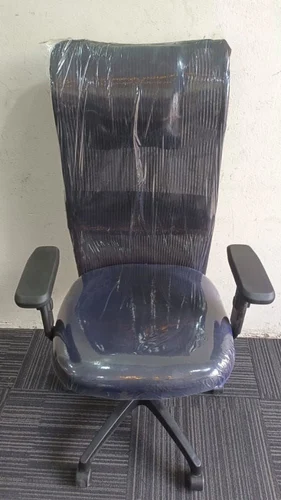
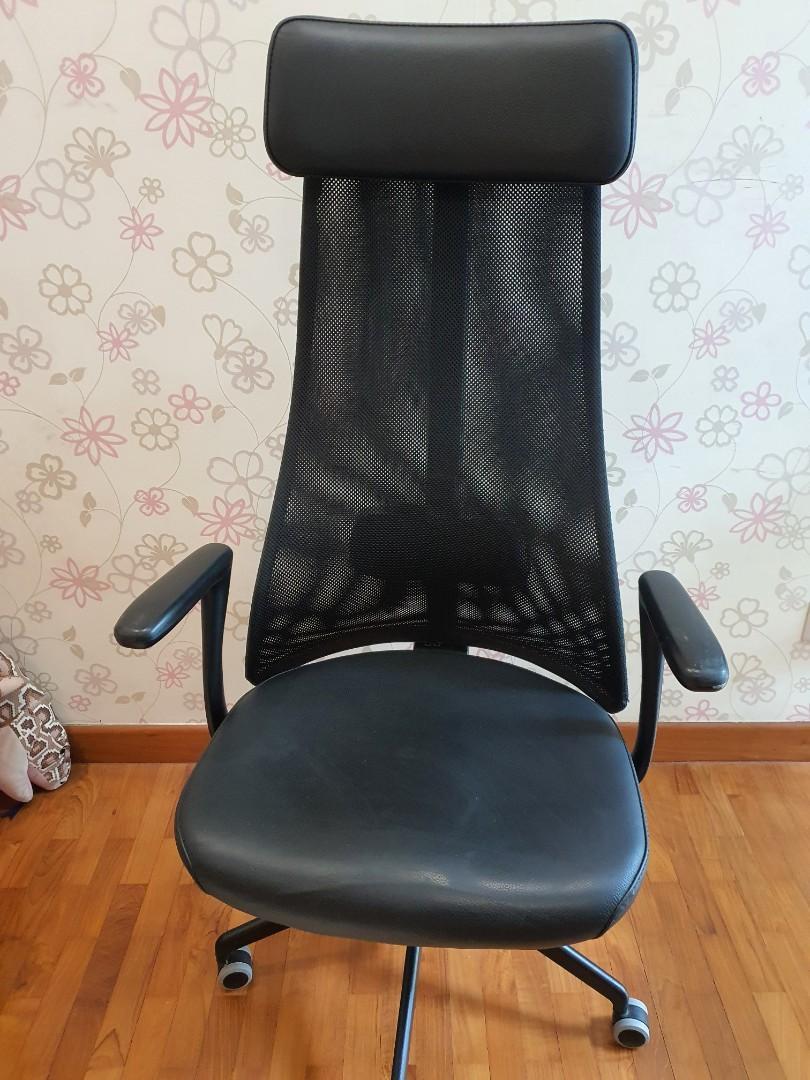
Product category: items_chair
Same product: no